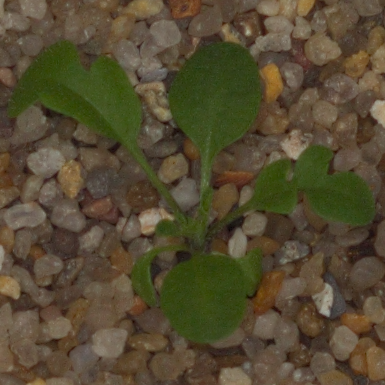
Label: shepherds_purse